Women to drive movement

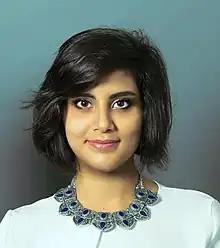
Loujain al-Hathloul was arrested for driving a car, as she was at the UAE-Saudi border.

The campaign called for women to start driving from 17 June 2011. , about 12,000 readers of the Facebook page had expressed their support. Al-Sharif described the action as acting within women's rights, and "not protesting". Wajeha al-Huwaider was impressed by the campaign and decided to help.